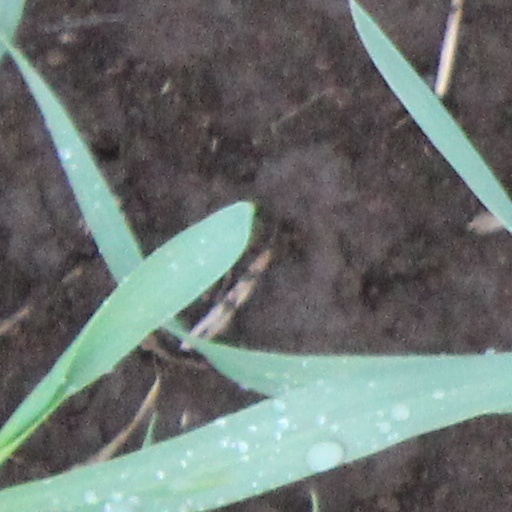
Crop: wheat